Alan Bean

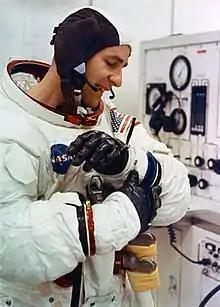
Bean during suiting-up for Apollo 12 flight

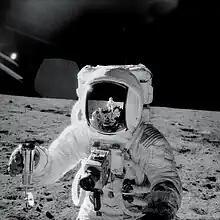
Bean on the Moon during Apollo 12

Bean was the Apollo Lunar Module pilot on Apollo 12, the second lunar landing. In November 1969, Bean and Pete Conrad landed on the Moon's Ocean of Storms—after a flight of 250,000 miles and a launch that included a harrowing lightning strike. He was the astronaut who executed John Aaron's "Flight, try SCE to 'Aux'" instruction to restore telemetry after the spacecraft was struck by lightning 36 seconds after launch, thus salvaging the mission. They explored the lunar surface, deployed several lunar surface experiments, and installed the first nuclear power generator station on the Moon to provide the power source. Dick Gordon remained in lunar orbit, photographing landing sites for future missions.